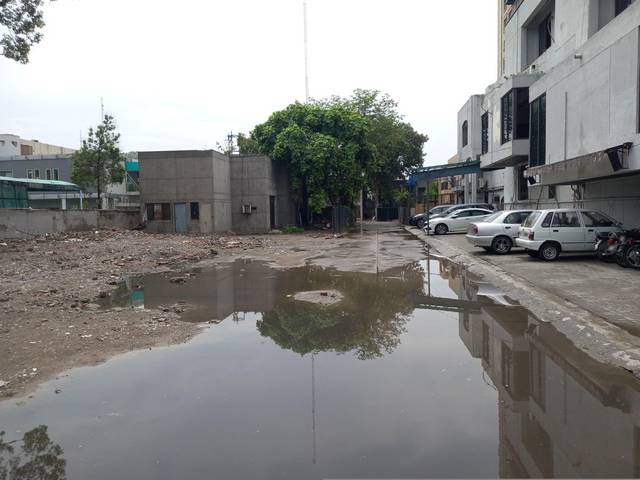
Region: Pakistan
Coordinates: 31.507, 74.337